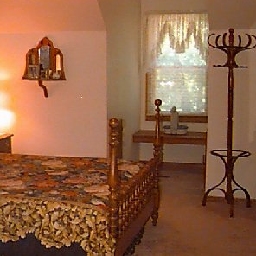
Room type: bedroom